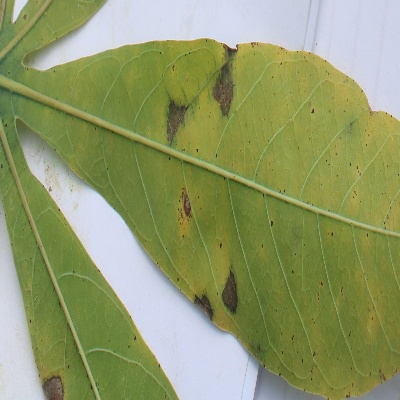
Crop: Cassava
Condition: brown spot